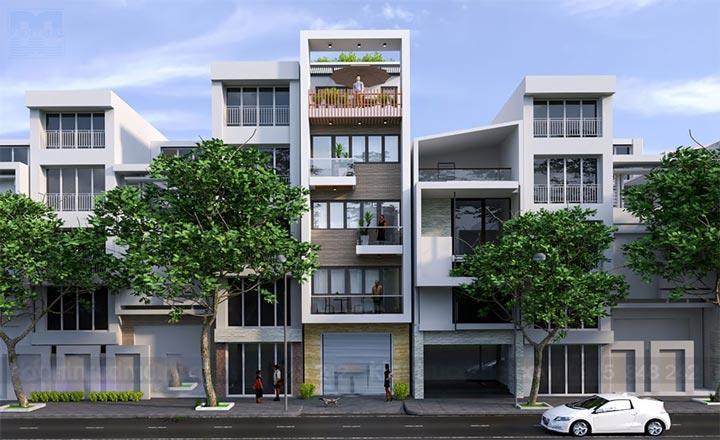
có nhiều toà nhà cao tầng xuất hiện ở bên đường